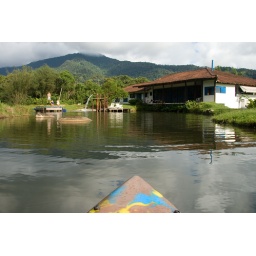
The house in the rain forest